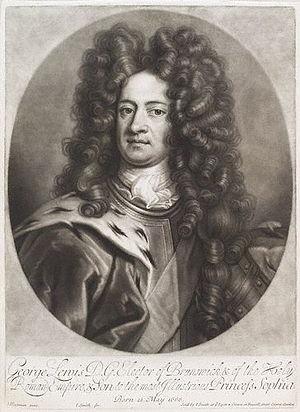
George Iᵉʳ fut roi de Grande-Bretagne du 1ᵉʳ août 1714 jusqu'à sa mort. Il fut antérieurement élevé à la condition de duc de Brunswick-Lunebourg et de prince-électeur du Saint-Empire romain germanique à partir de 1698.